Česká zbrojovka Strakonice

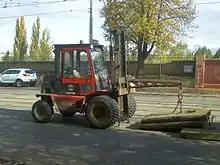
Desta forklift

Work started on the construction of the first workshops of the arms factory originally called Jihočeská zbrojovka ("South Bohemian Armament Works"). The company merged with an arms manufacturing plant in Vejprty and with a factory in Prague in 1922. This gave rise to the formation of a stock company whose name translates as "Czech Armament Works in Prague of the Manufacturing Plant in Strakonice". It produced pistols, air guns, and automatic guns which all became successful products.